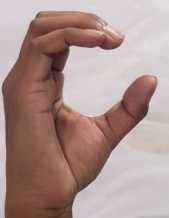
ASL sign: C